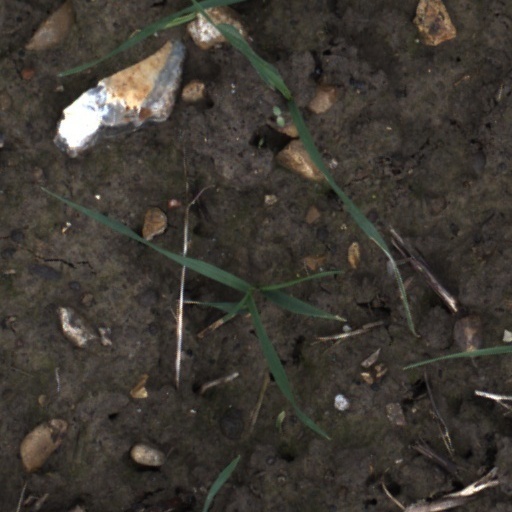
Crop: wheat